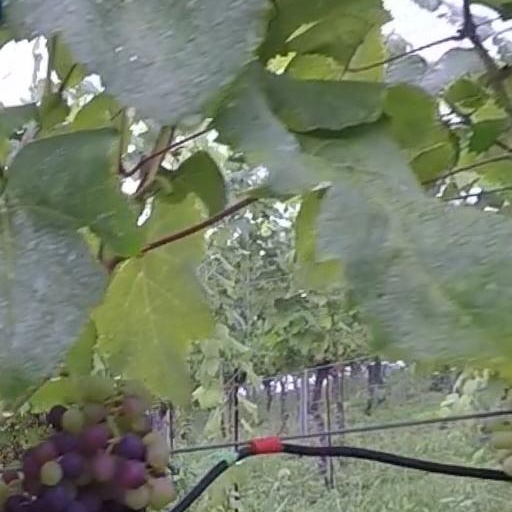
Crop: grape